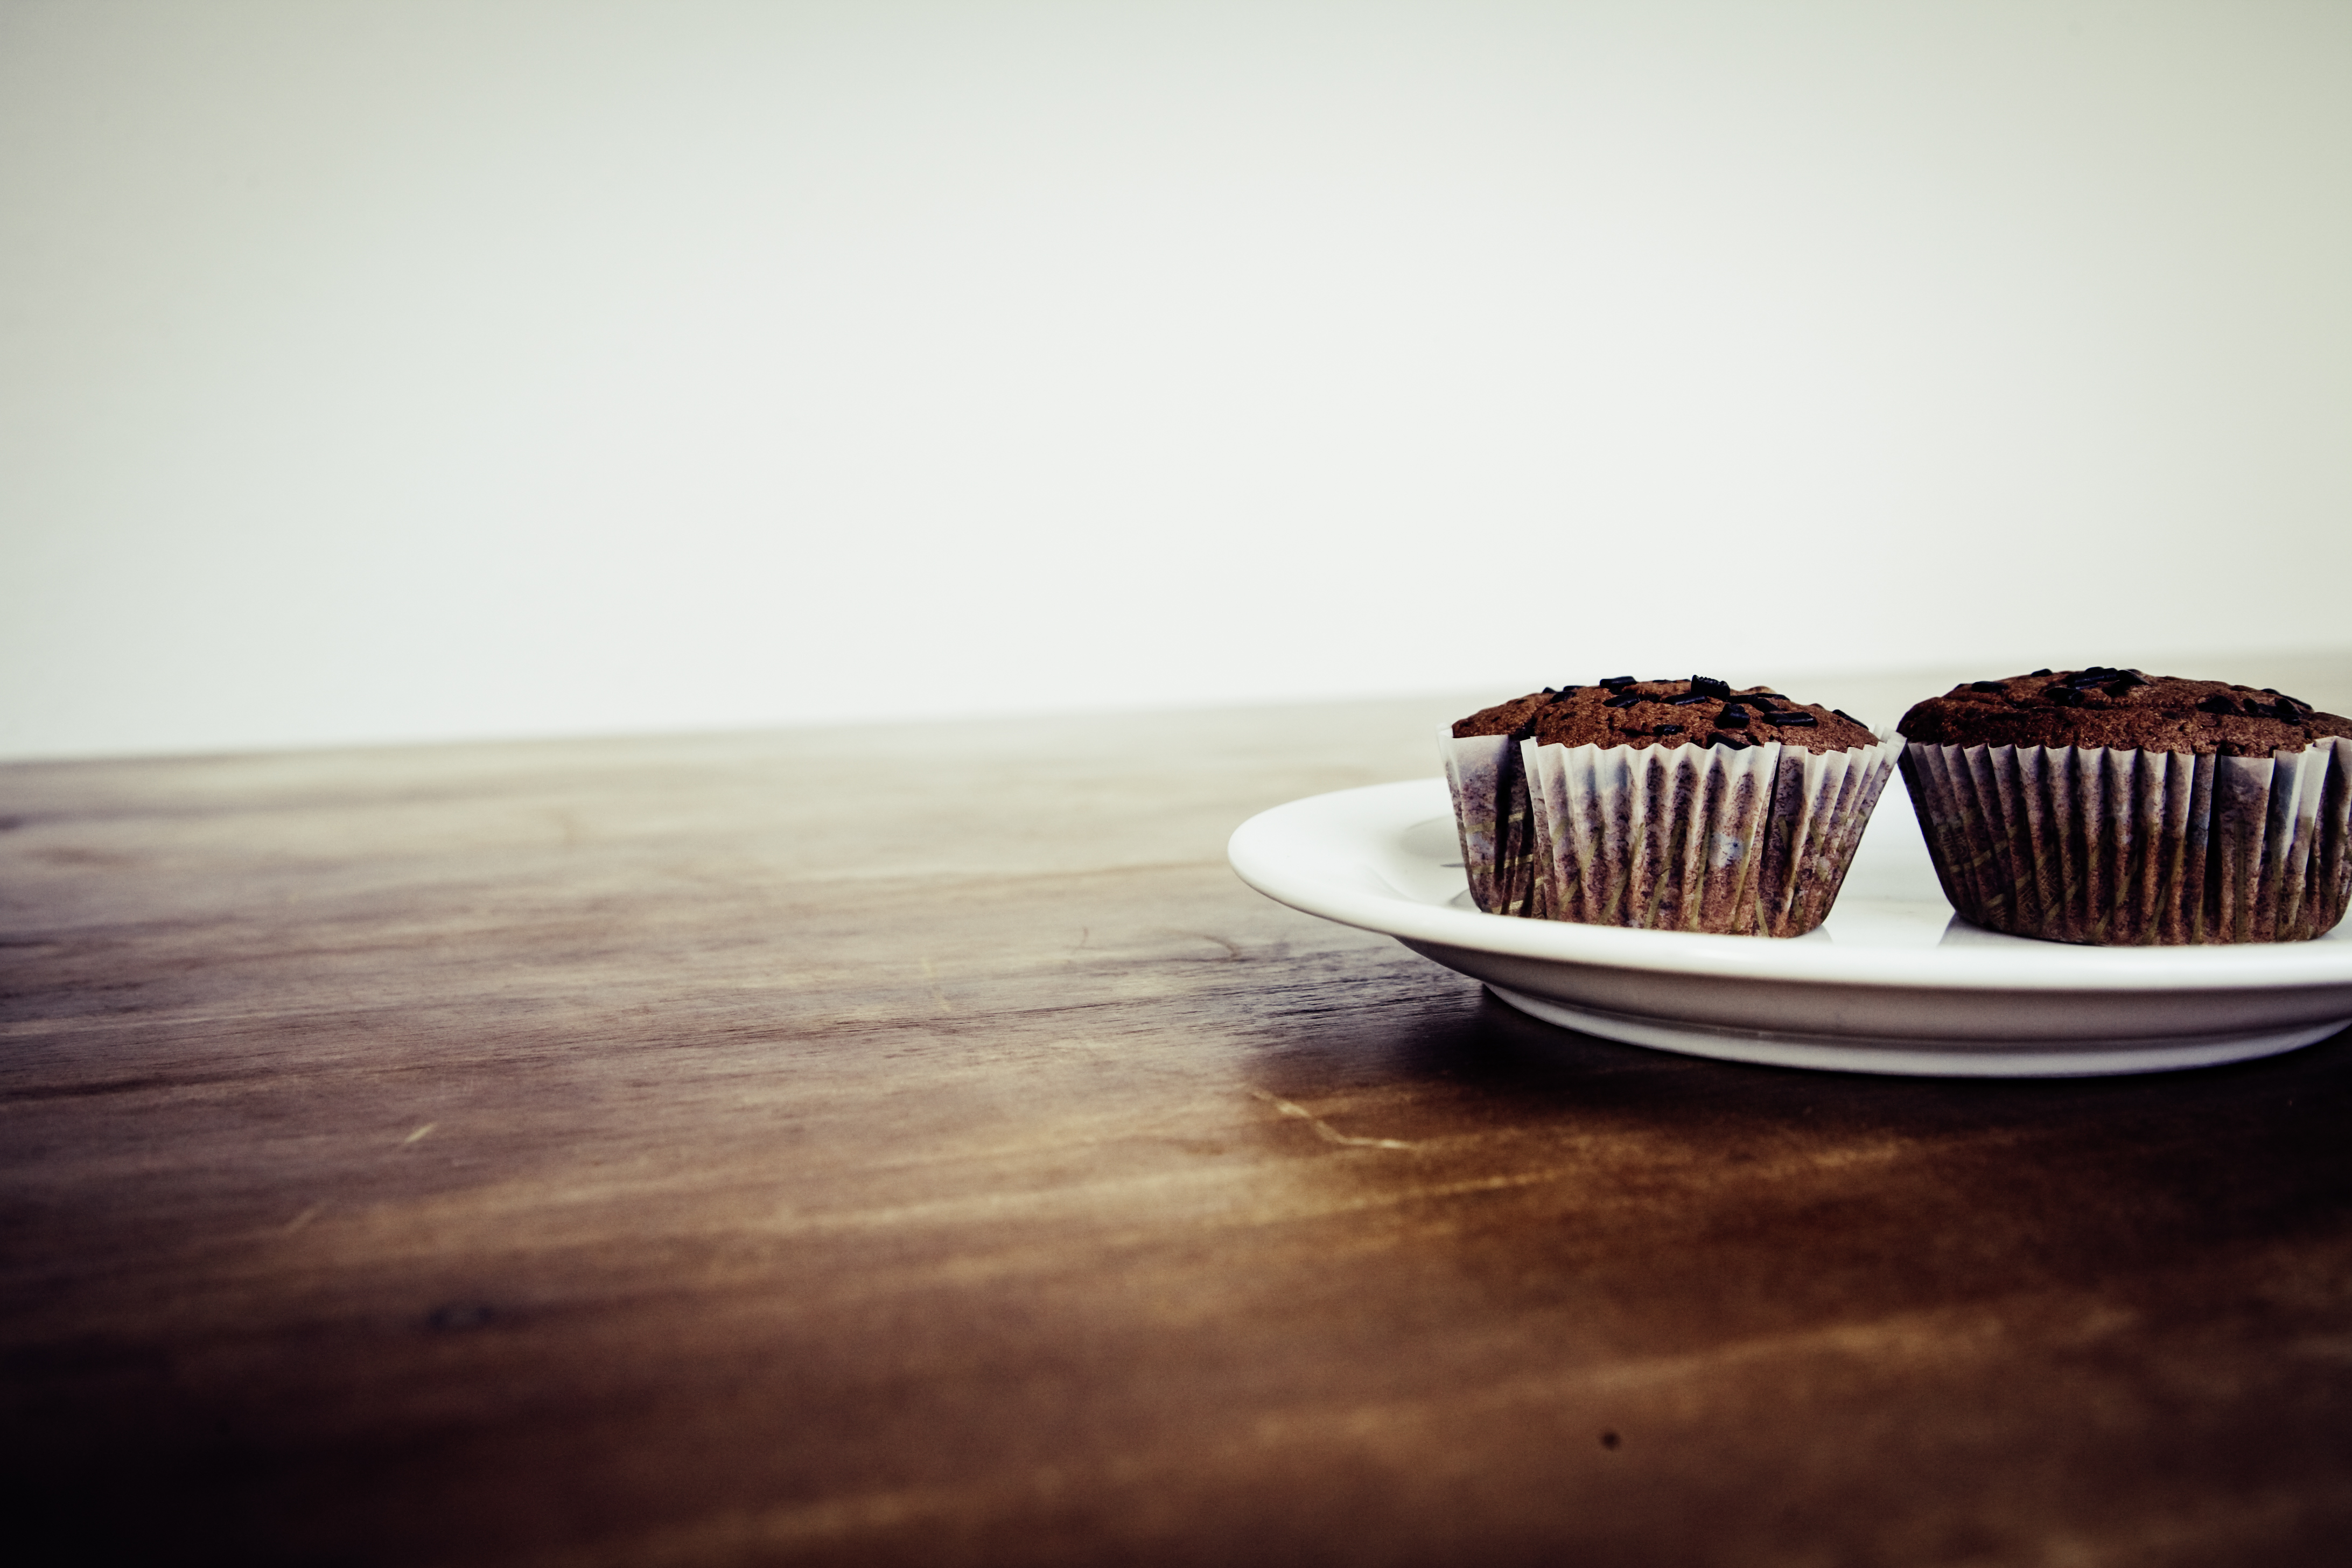
table, wood, food, produce, plate, chocolate, baking, dessert, cake, sweets, shape, cupcakes, flavor